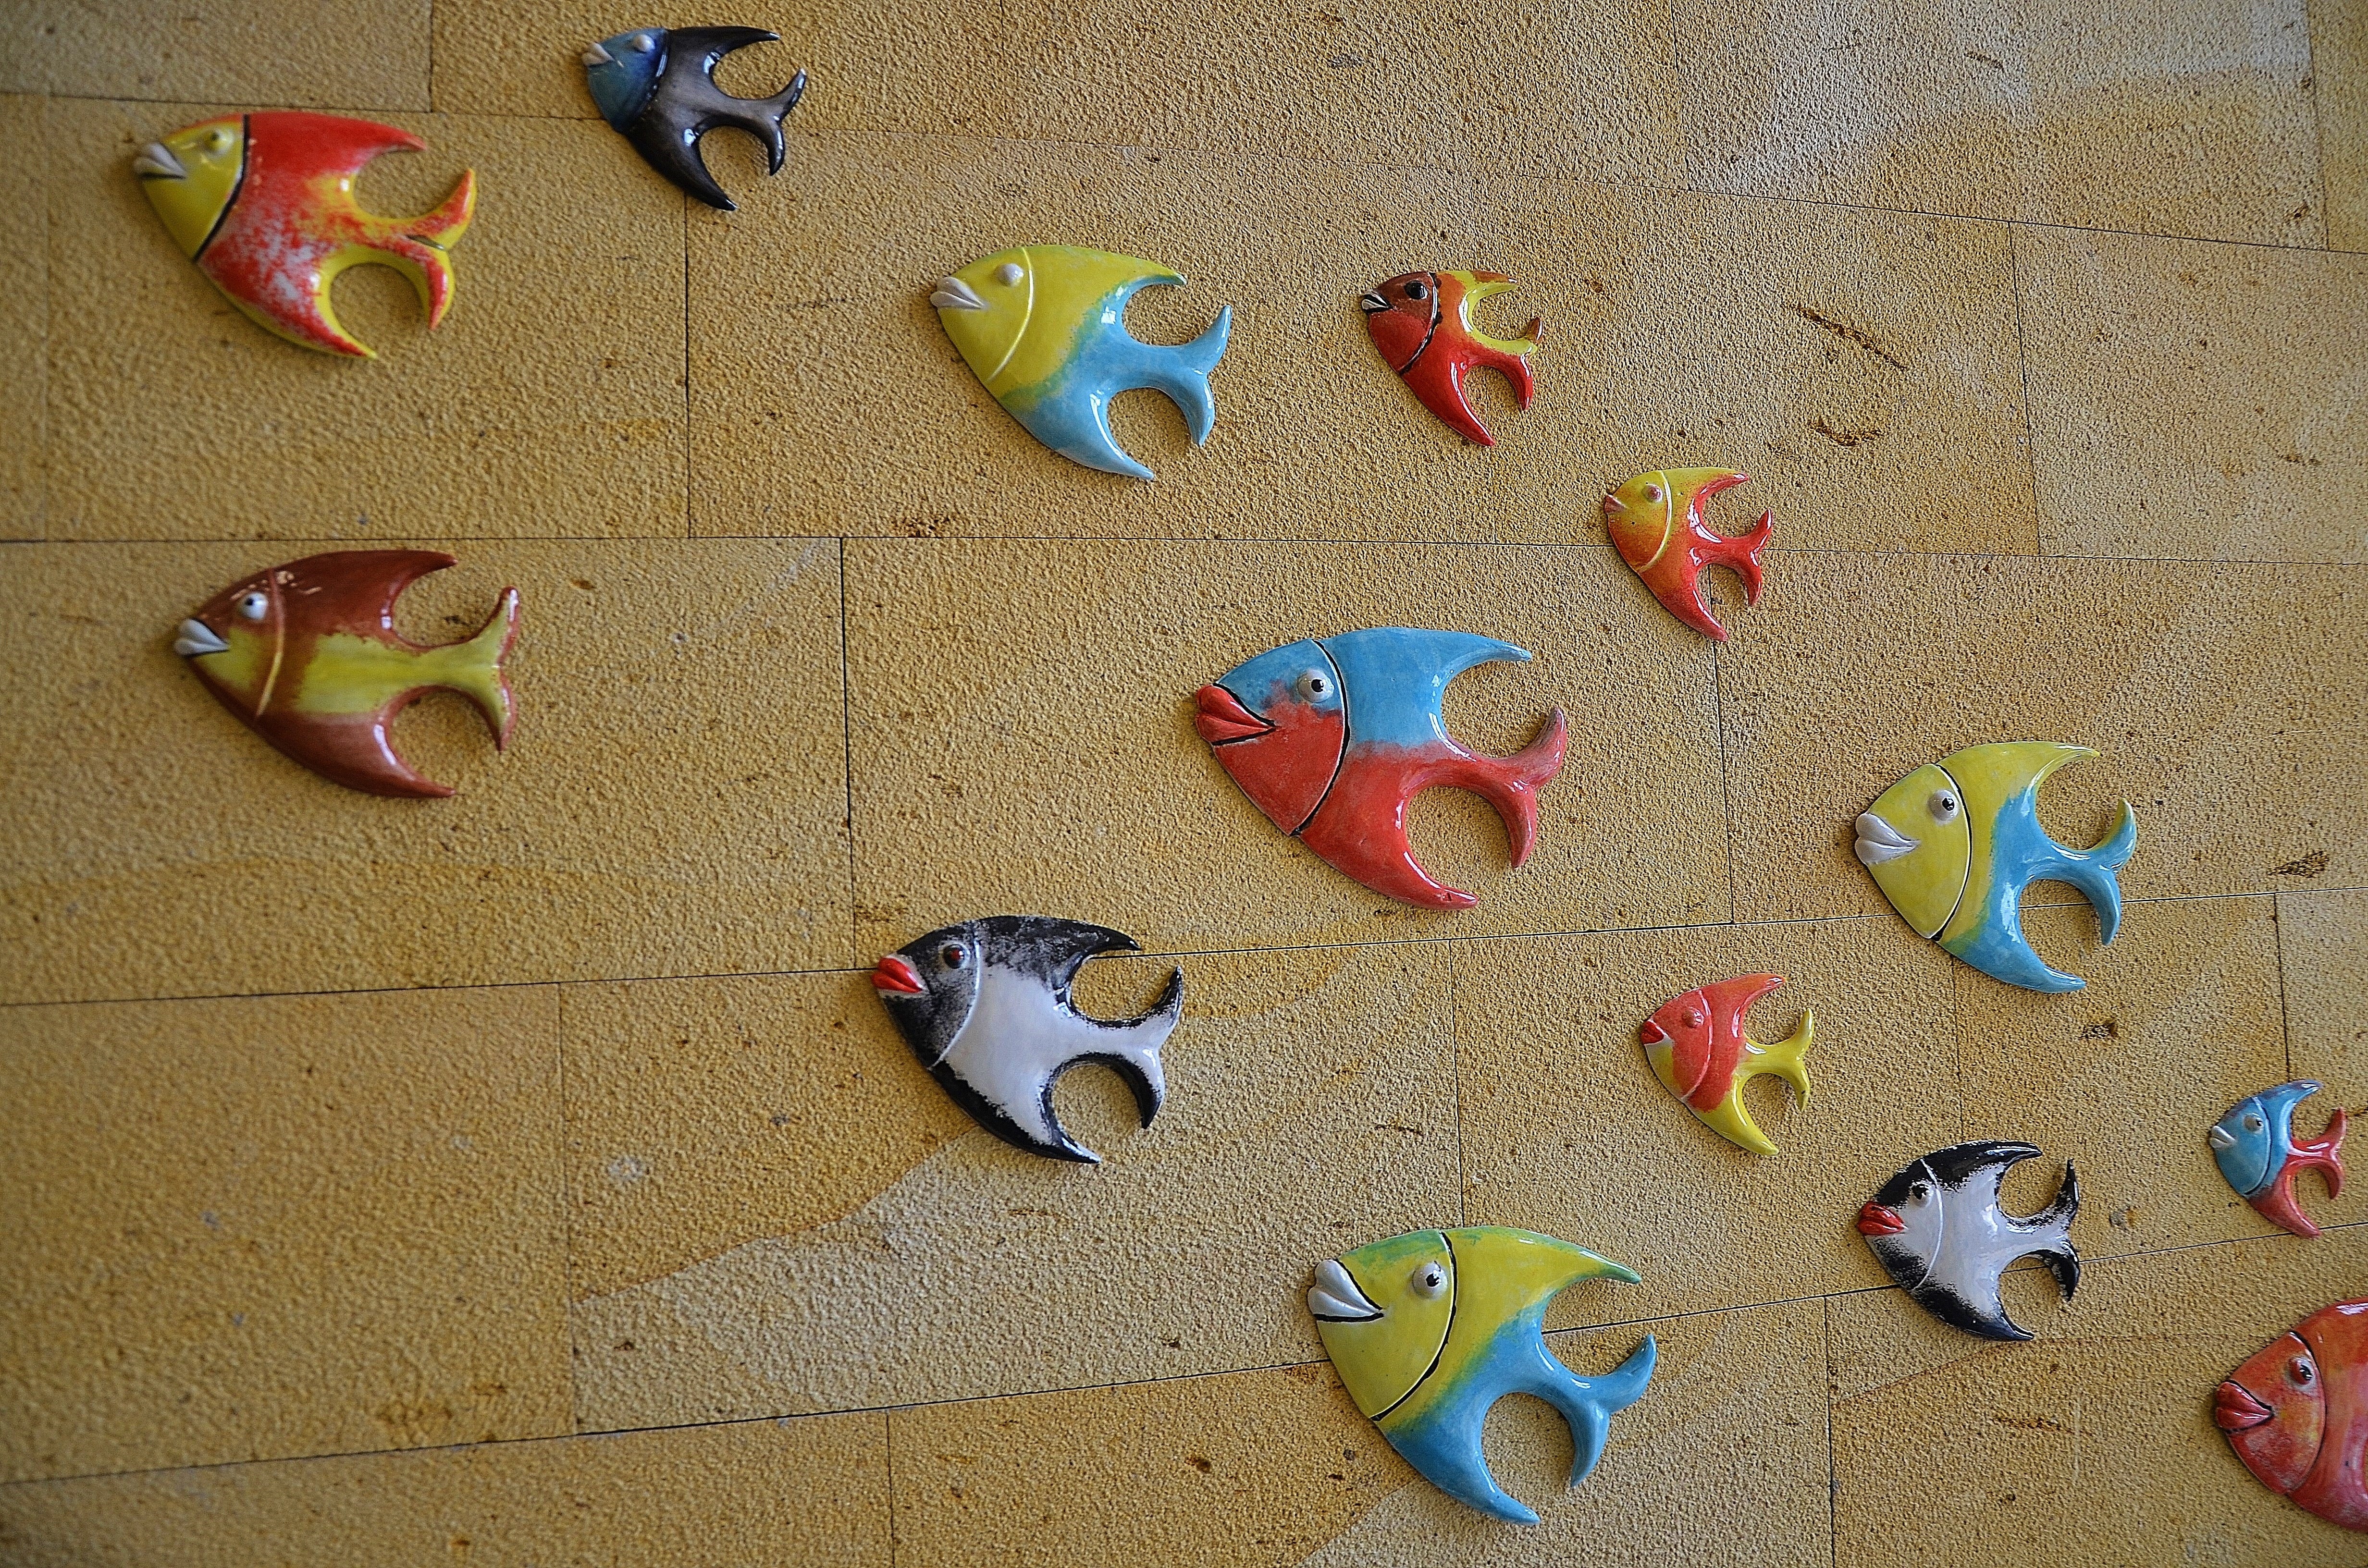
sea, leaf, petal, animal, red, color, craft, fish, material, swimming, life, jewellery, art, earrings, sea life, organ, crafted, fashion accessory